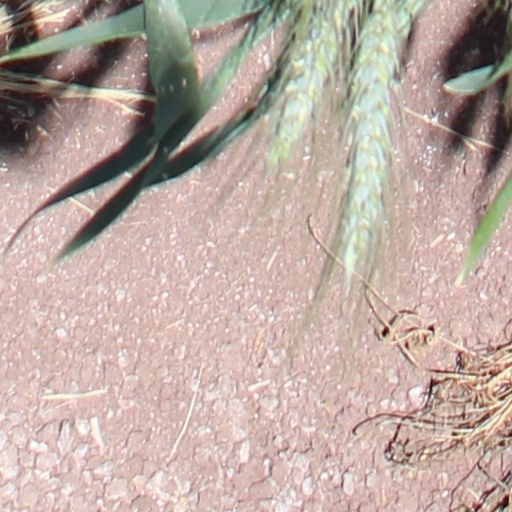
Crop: wheat